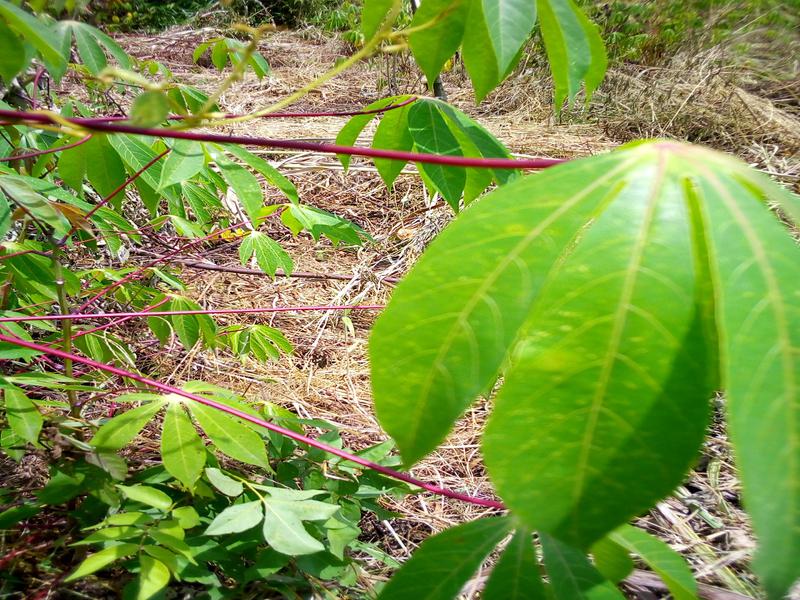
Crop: cassava
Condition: green_mottle